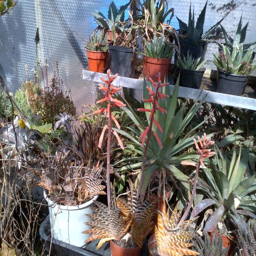
biological species - i lost one last year so i have kept it drier this season .